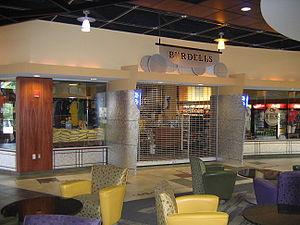
Le magasin Burdell's, situé dans le foyer des étudiants du Georgia Tech (Institut Universitaire de Technologie de Georgie), baptisé en l'honneur de George P. Burdell, un étudiant fictif traditionnel.
George P. Burdell est un étudiant fictif inscrit officiellement au Georgia Institute of Technology en 1927 dans le cadre d'un canular. Depuis lors, cet établissement lui a décerné des diplômes de baccalauréat ès sciences et de maîtrise ; il a fait son service militaire, s'est marié, a servi au conseil d'administration du renommé magazine Mad, et a pris part à beaucoup d'autres événements. Il a même été un temps en tête du sondage de la Personnalité de l'année selon Time Magazine en 2001. Il est devenu une tradition importante de l'université ; tous les nouveaux étudiants de Georgia Tech apprennent l'histoire de Burdell lors de leur arrivée sur le campus.